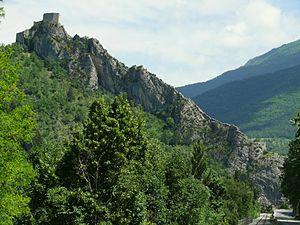
Entrevaux - La barre rocheuse avec la citadelle
En toponymie, l'emploi de Barre, sous cette forme ou celle des expressions La Barre ou Les Barres, renvoie à l'étymologie du terme, dérivé du gaulois barros qui signifie la tête. Il peut désigner le sommet d'une montagne, une barre montagneuse ou plus généralement un obstacle : colline, hauteur, barrière, enclos etc.